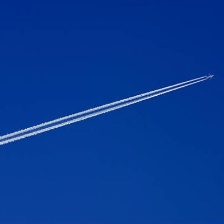
Cloud type: Contrail